Sailor Suit and Machine Gun: Graduation

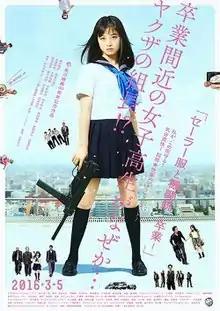
Theatrical release poster

is a 2016 Japanese youth drama comedy film directed by , released on 5 March 2016. A teaser trailer of this film was released in September 2015 and the film is a "spiritual sequel" to the 1981 film "Sailor Suit and Machine Gun".